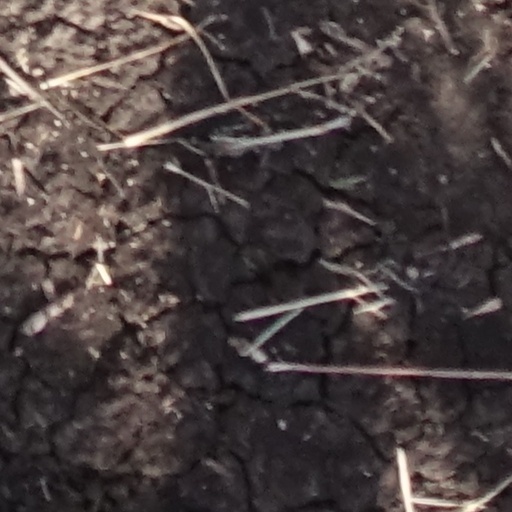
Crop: sorghum